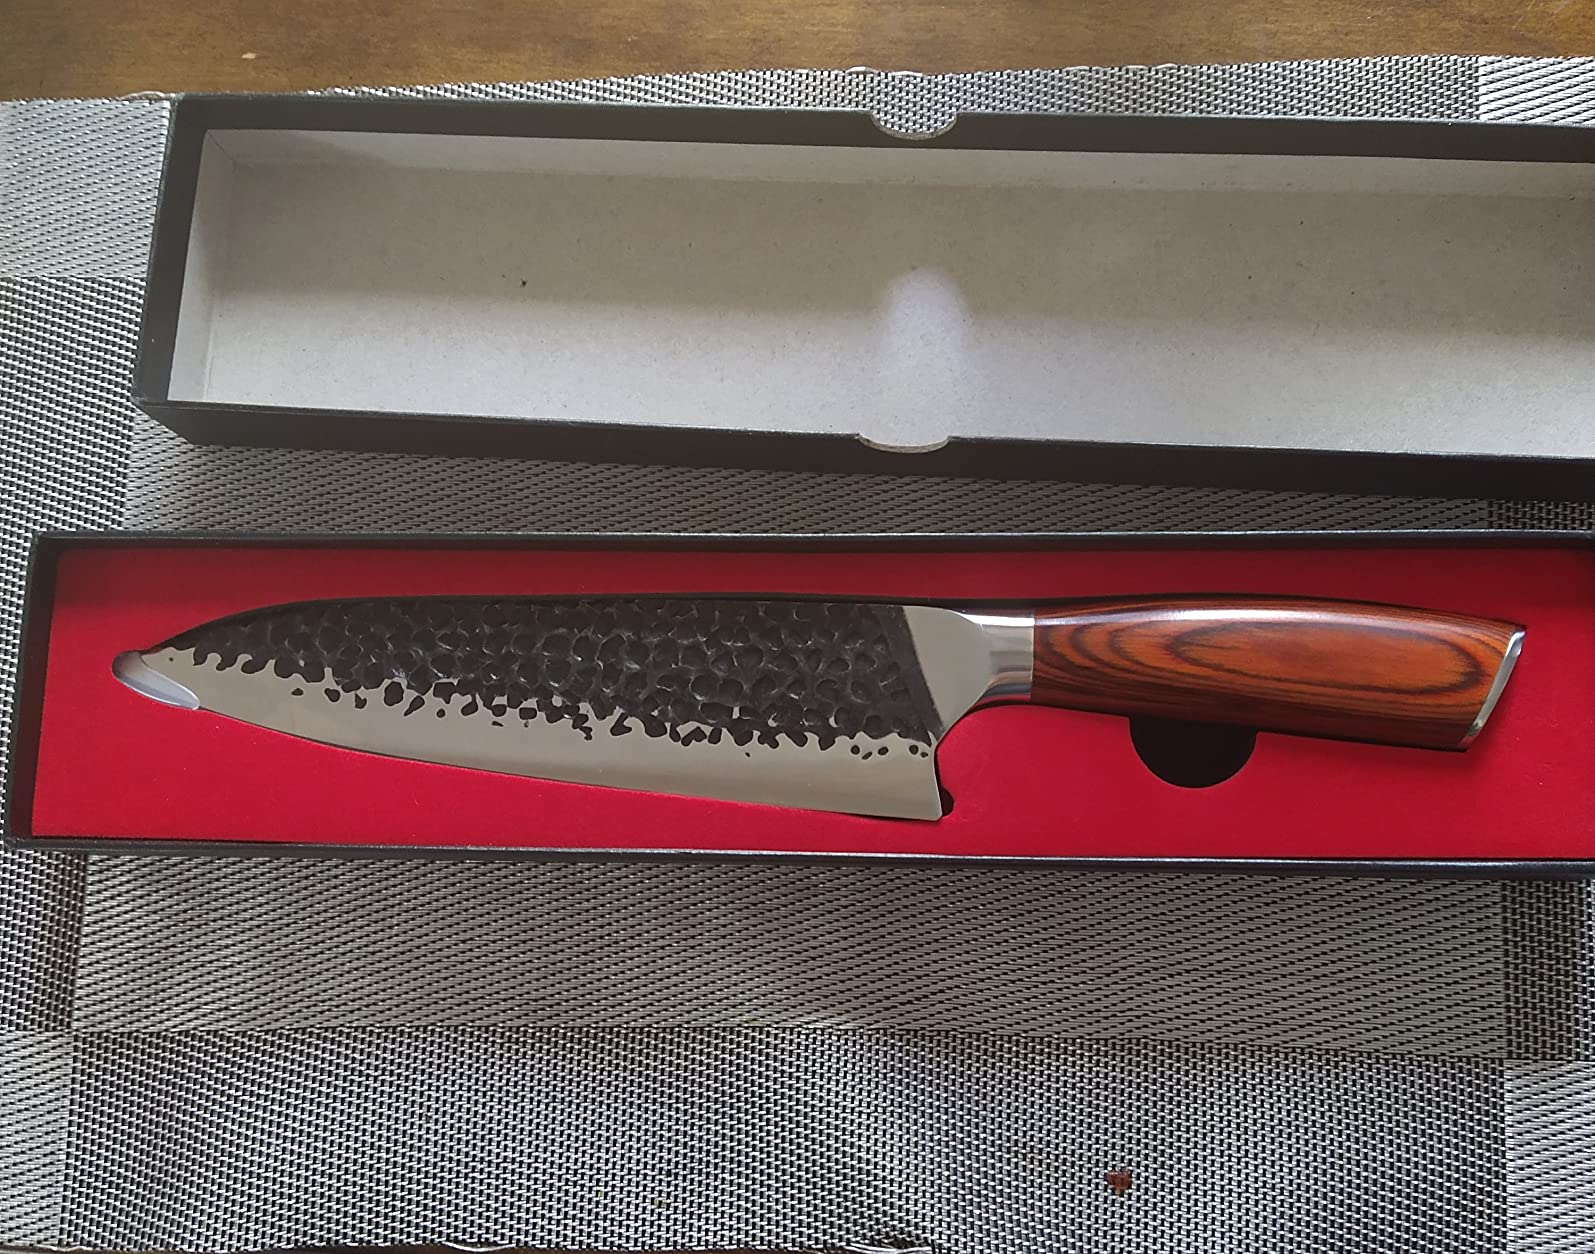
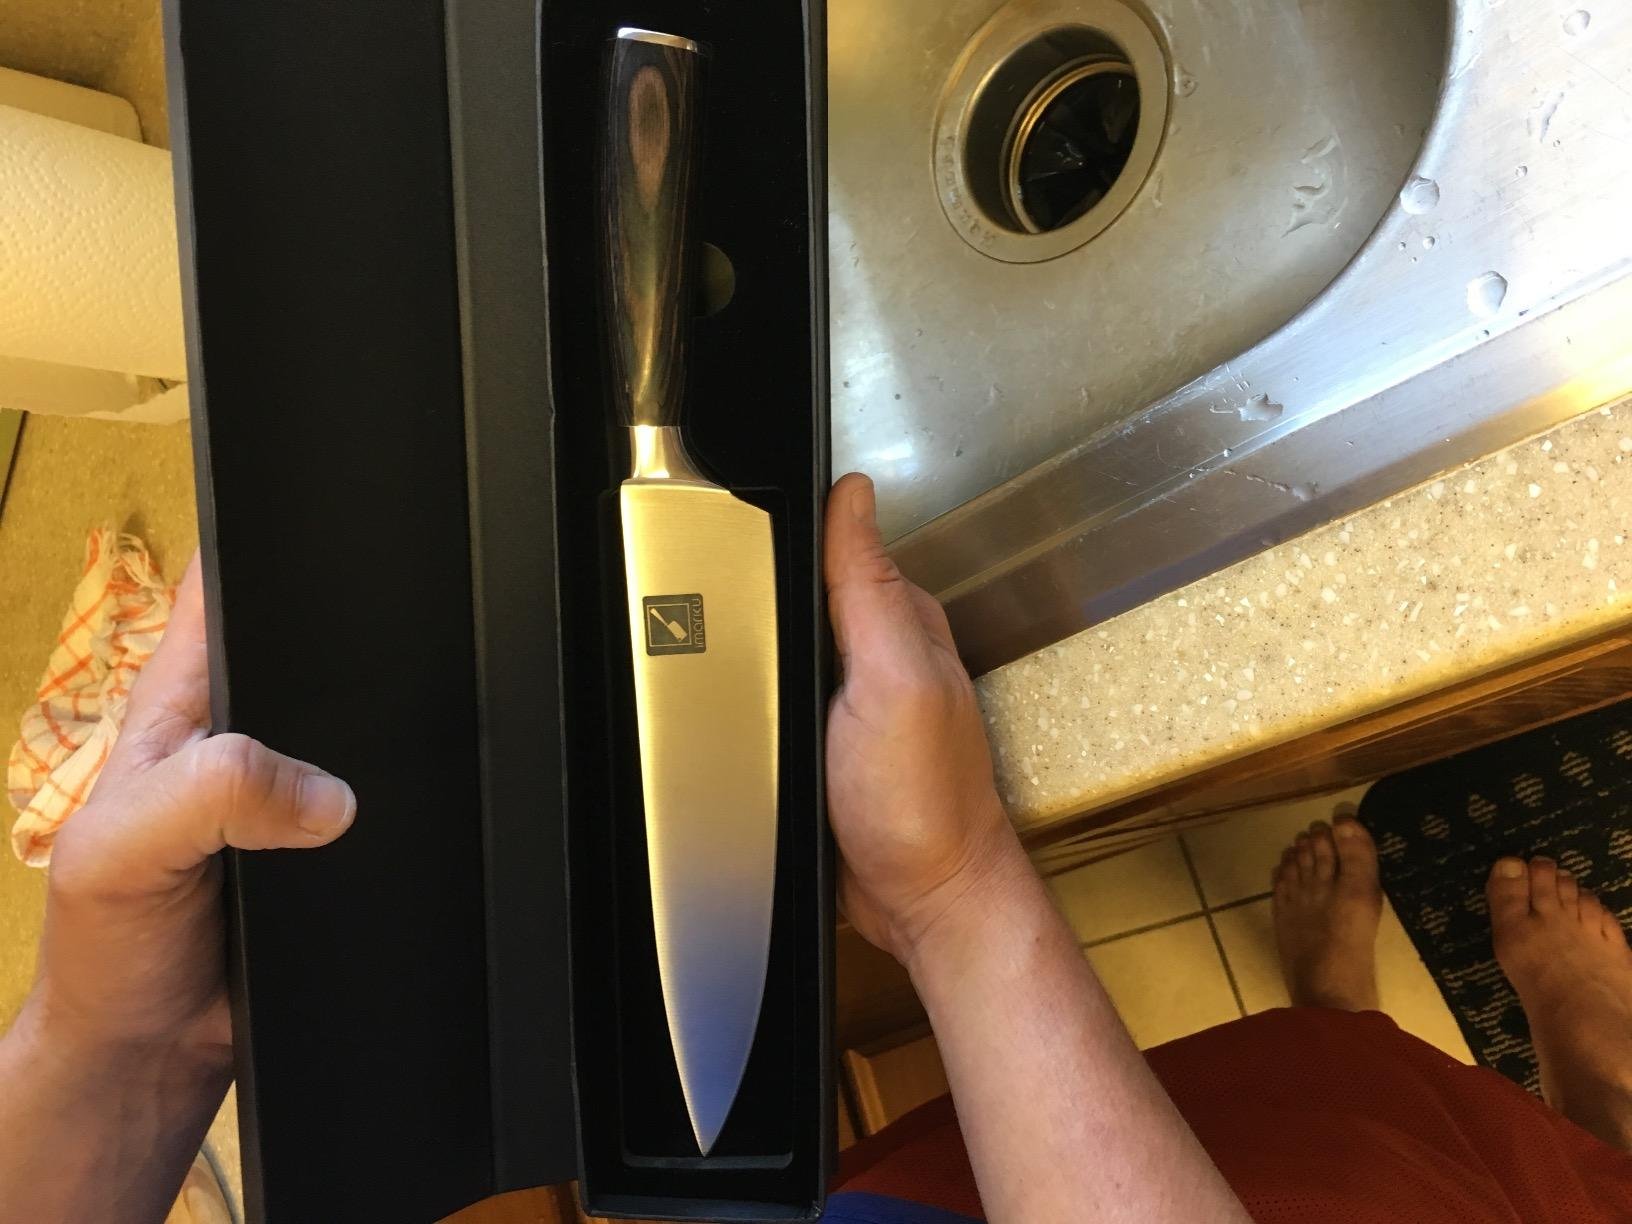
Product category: items_knife
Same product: no